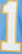
Number: 1